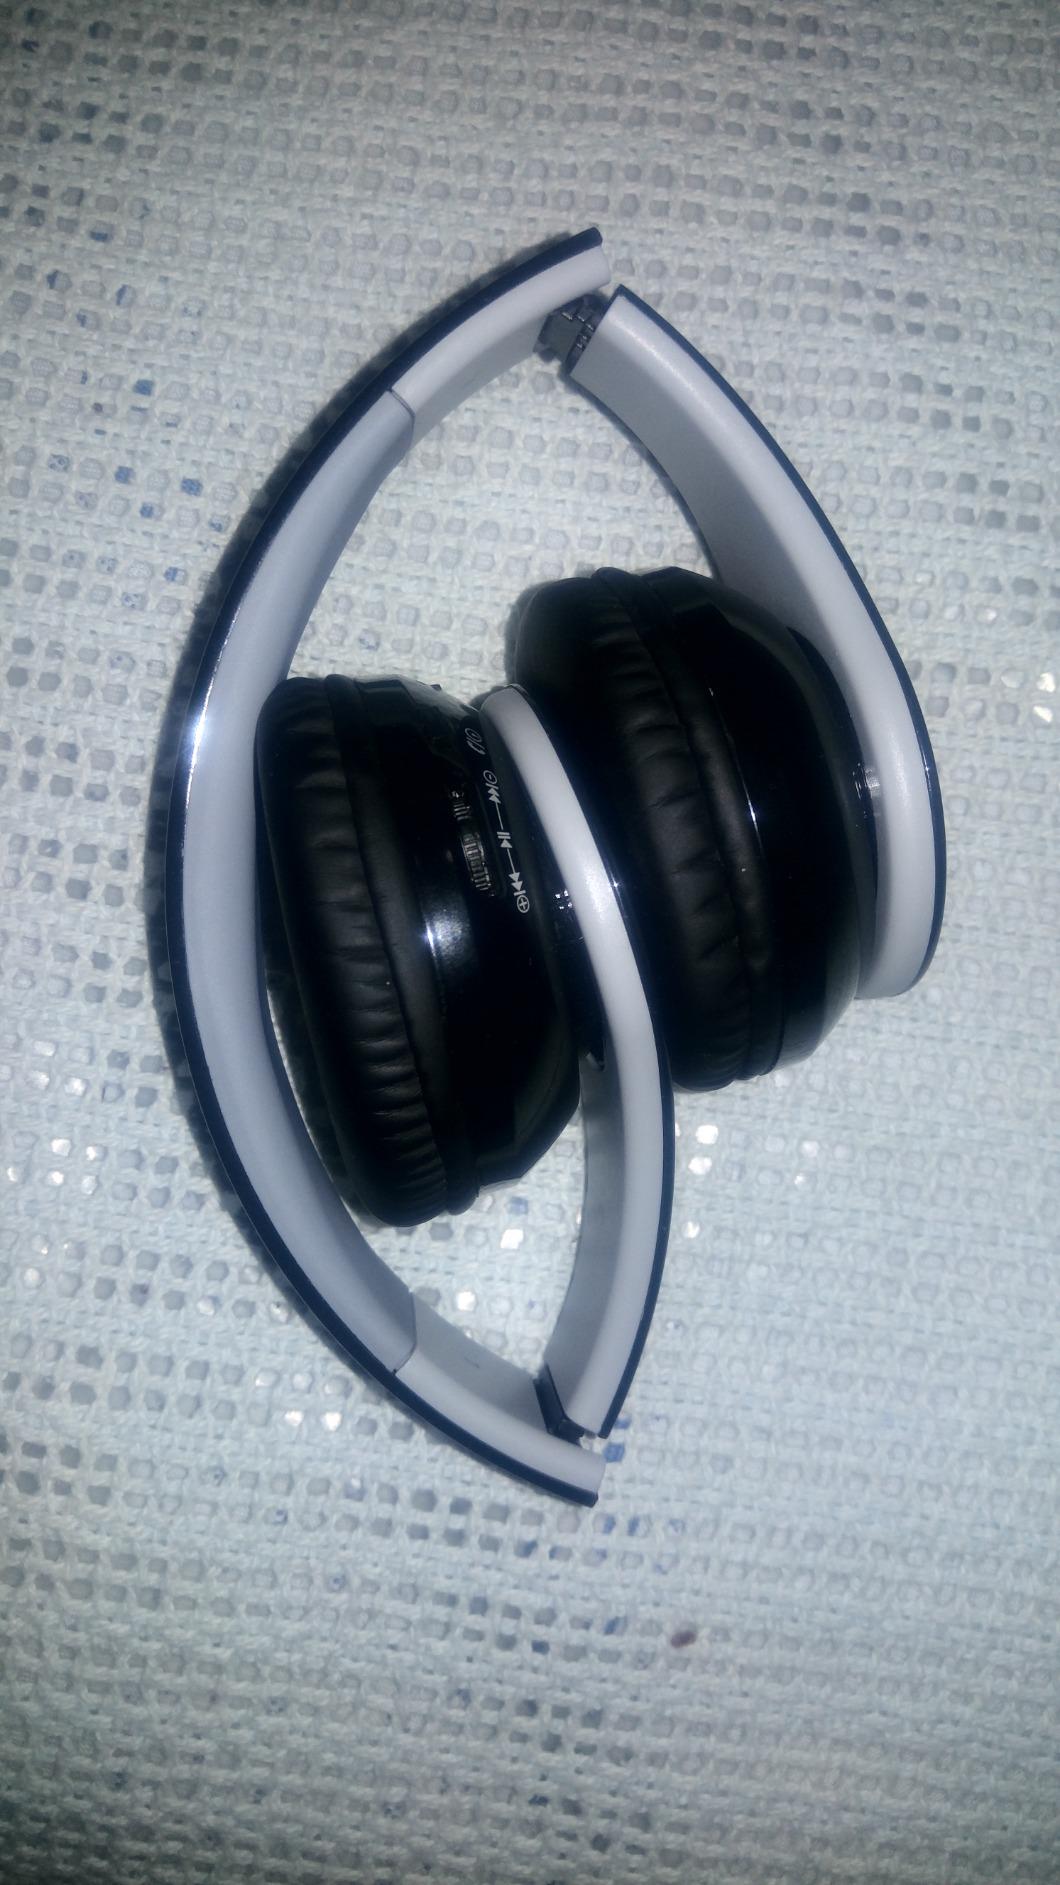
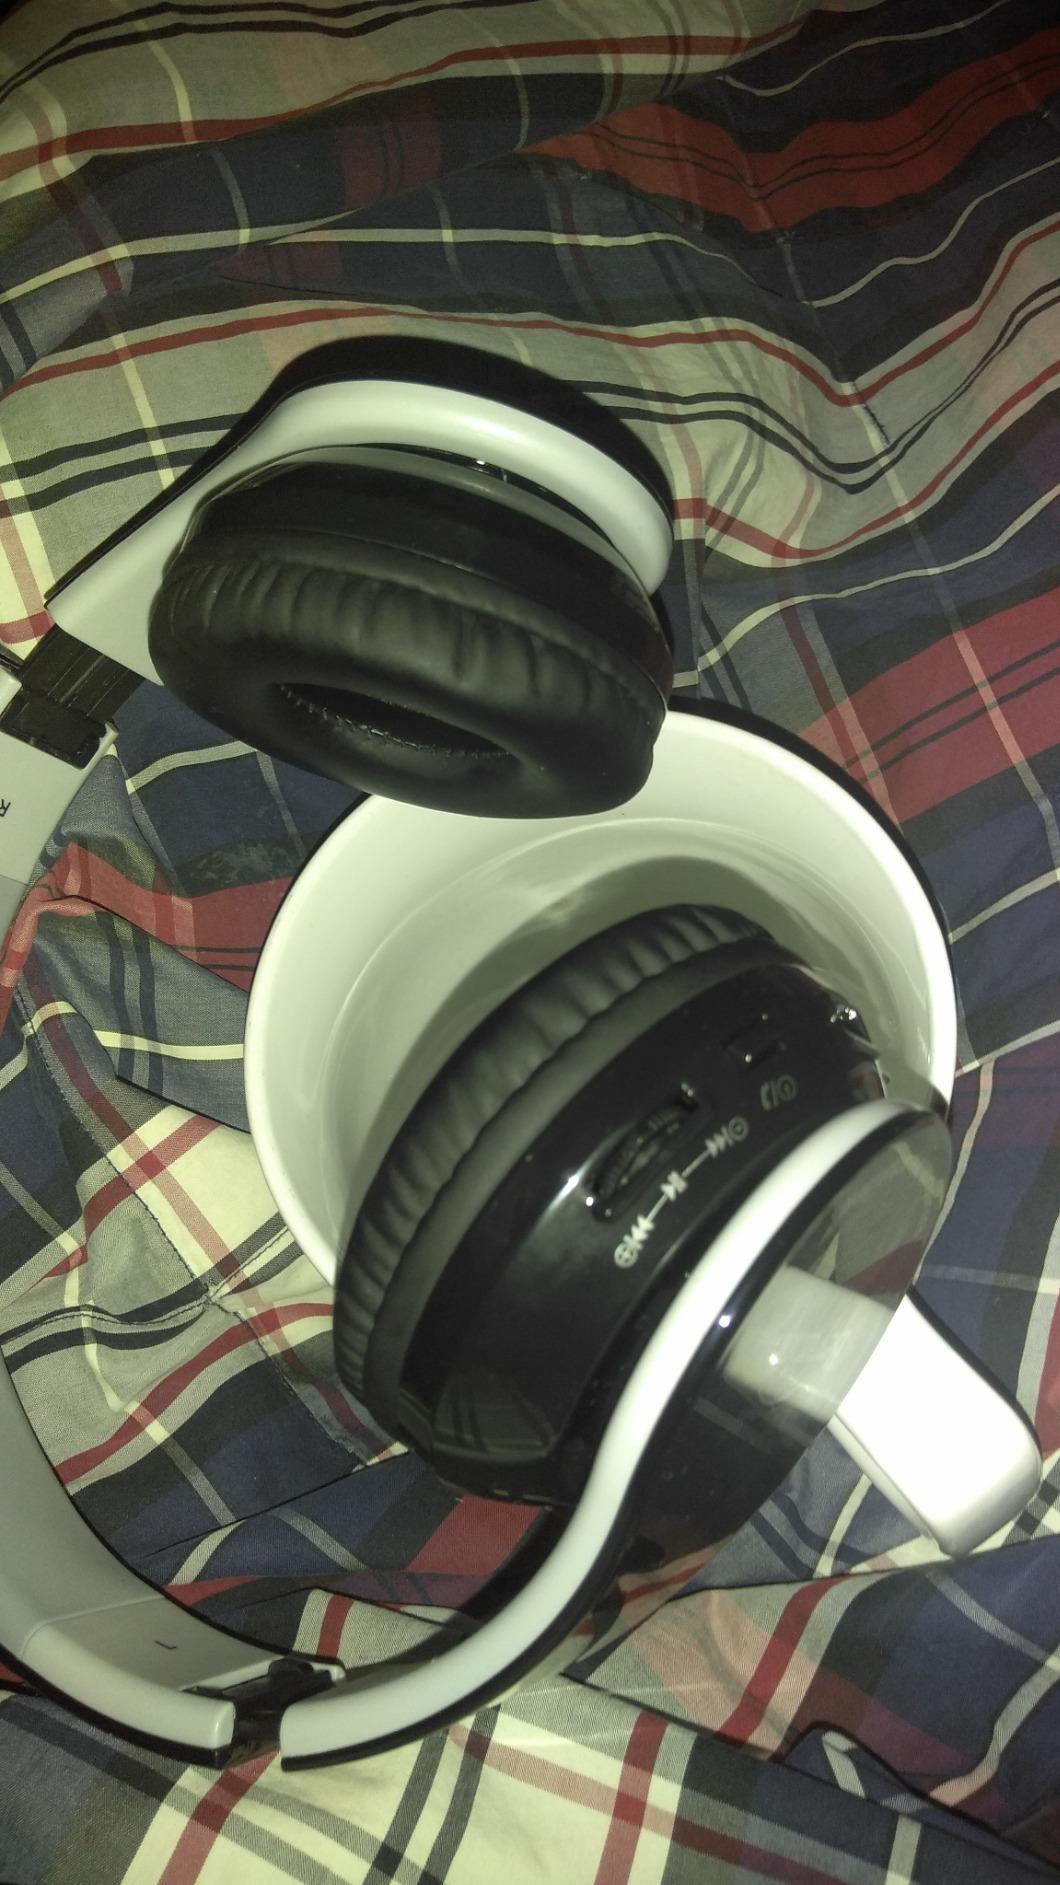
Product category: headphones
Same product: yes